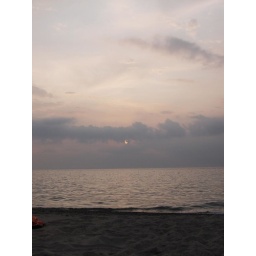
labor day weekend at the lake house in bridgman, michigan with 17 of our closest friends :D